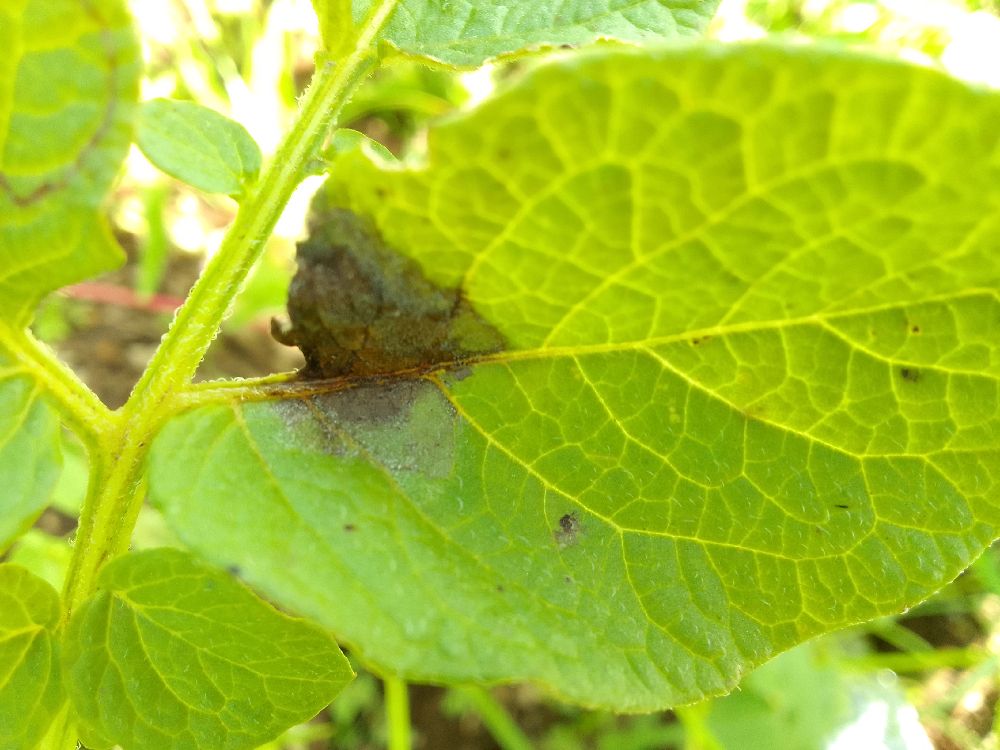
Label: Late blight